Hofje van Willem Heythuijsen

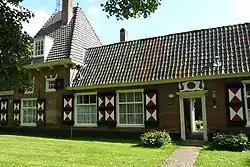
Hofje front door on the East side of the Haarlemmerhout park, showing the narrow passage to the garden on the South side of the T-shaped complex. Above the door, the plaque reads; "'t Hofken van Wilhelm van Heythuysen, 1651". On the left, the taller tower-like building is the oldest structure standing.

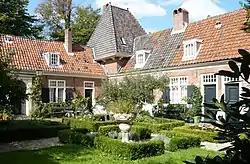
Hofje garden on the South side of the T-shaped complex. In the back, the taller tower-like building can be seen.

The Hofje van Willem Heythuijsen is a hofje in Haarlem, Netherlands. It was founded in 1650 by the testament of Willem van Heythuysen (sometimes spelled Heijthuijsen) on the site of his summer residence outside the city walls of Haarlem on land that was considered Heemstede property until it was annexed in 1927. It is one of the few hofjes of Haarlem to be built outside the city walls. It has a 'T' shape and has a small open courtyard and a garden still intact.